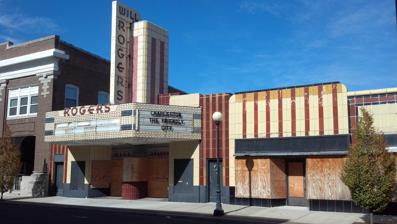
Building: Will Rogers Theatre and Commercial Block
Country: United States of America
Year built: 1935
United States historic place Will Rogers Theatre and Commercial Block U.S. National Register of Historic Places Show map of Illinois Show map of the United States Location 705-715 Monroe Ave., Charleston, Illinois Coordinates 39°29′43″N 88°10′28″W / 39.49528°N 88.17444°W / 39.49528; -88.17444 Area 0.4 acres (0.16 ha) Built 1935 ( 1935 ) Architectural style Art Deco NRHP reference No. 84001066 Added to NRHP January 12, 1984 The Will Rogers Theatre and Commercial Block is a historic theatre and commercial building located at 705-715 Monroe Avenue in Charleston , Illinois . The theatre, named for entertainer Will Rogers , was built in 1935 and opened in 1938. The Art Deco building was the first Art Deco structure in Charleston and is the only existing Art Deco commercial building in Coles County and the six counties it borders. The front facade of the building is decorated with colored terra cotta tiles which form yellow, red, and black stripes. The theatre has a tall tower over its entrance which supports the top of its neon marquee . The interior decorations, which also have an Art Deco influence, include recessed lighting and flowered and geometric patterns painted on the ceiling by hand. The building was added to the National Register of Historic Places on January 12, 1984. References